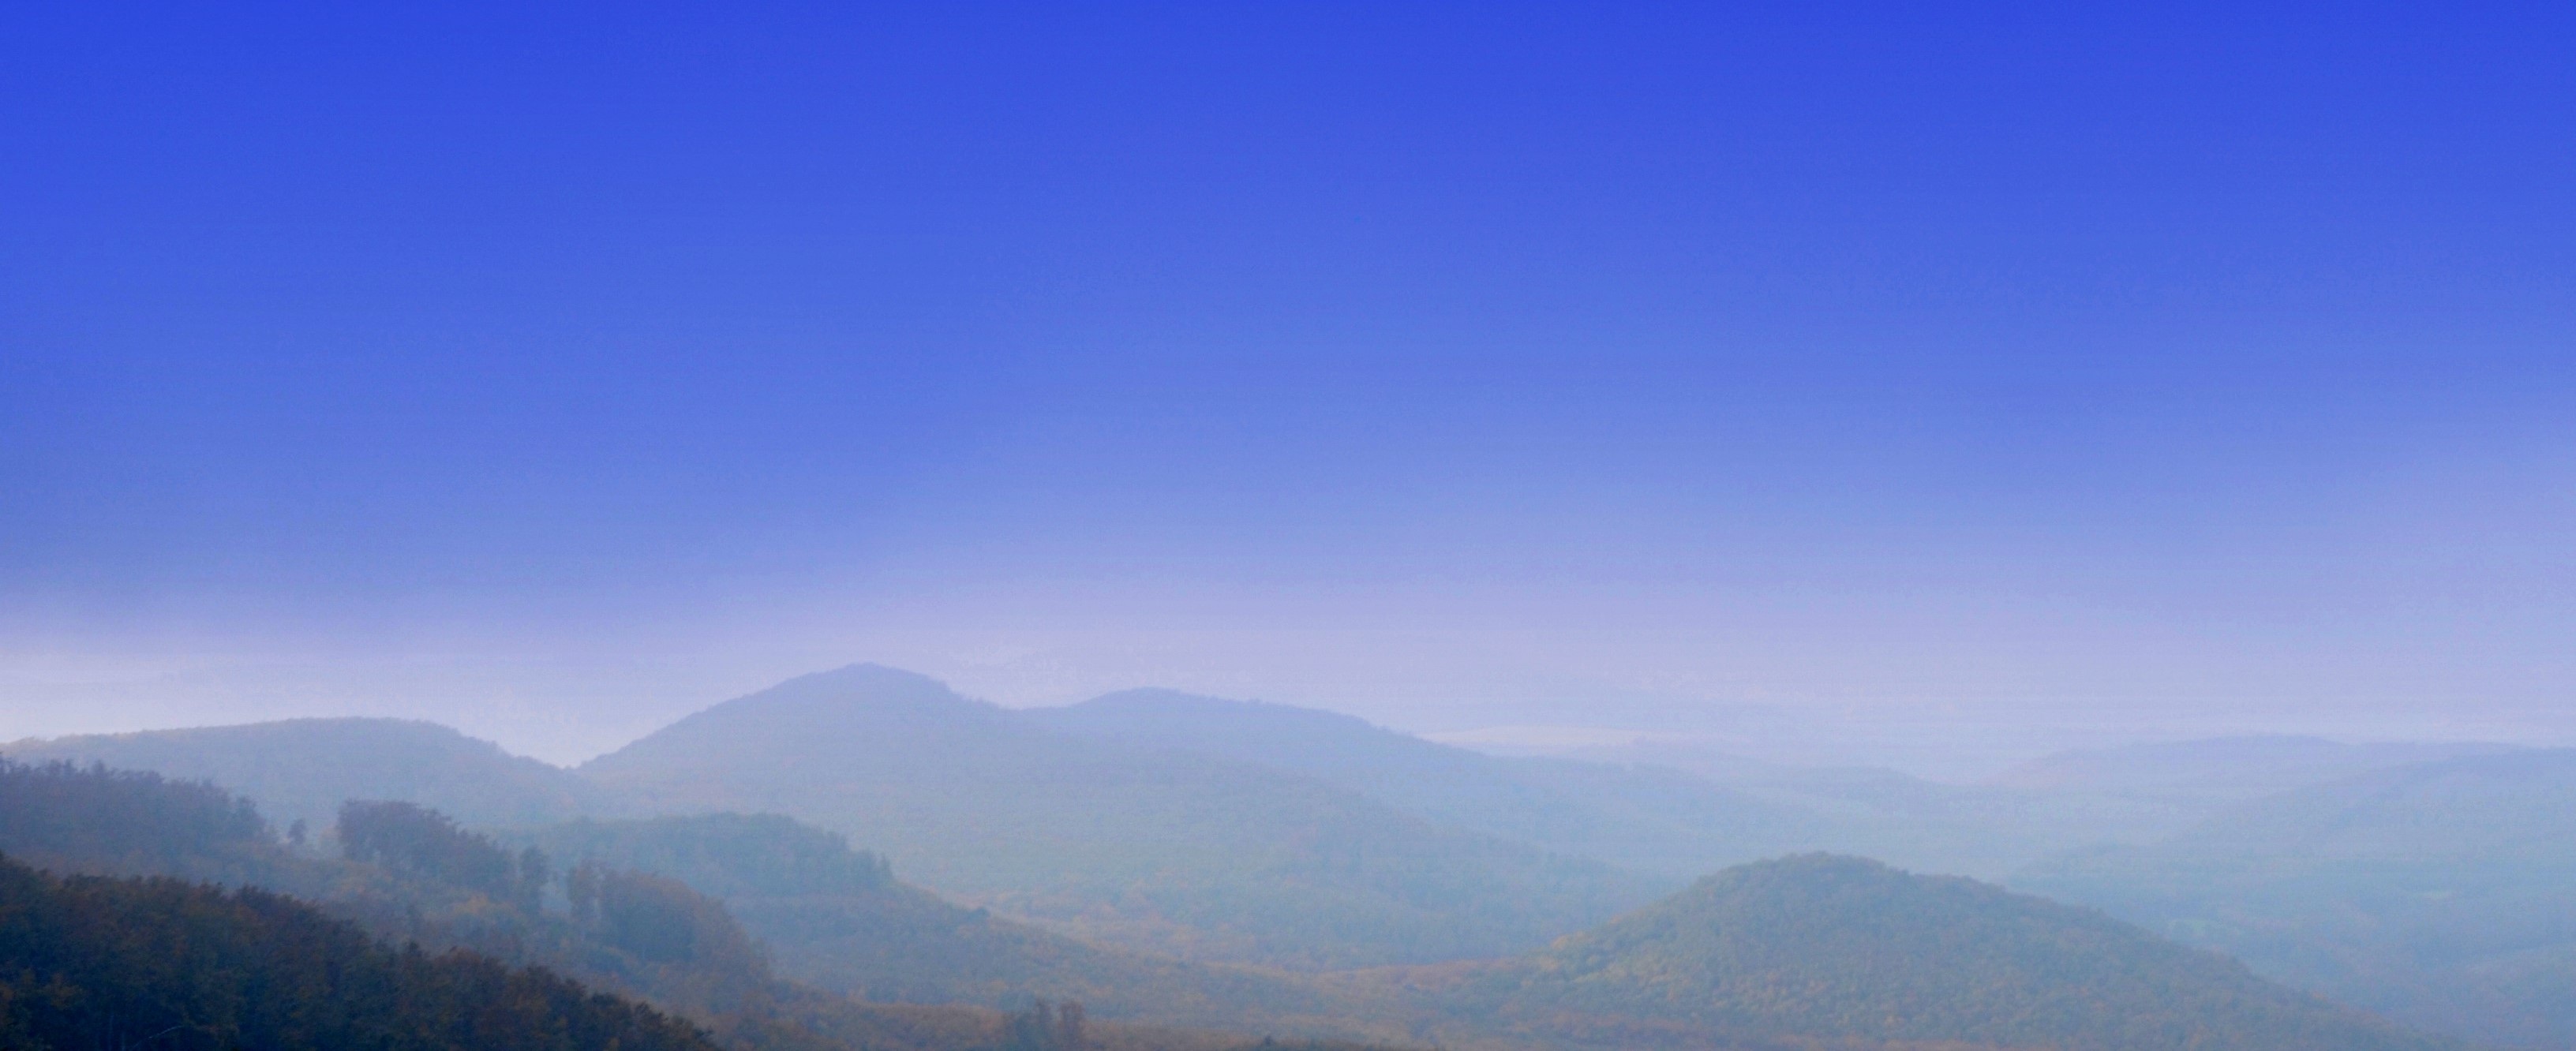
landscape, nature, horizon, mountain, cloud, sky, sunrise, morning, hill, dawn, mountain range, blue, ridge, summit, blue sky, mountains, alps, plateau, hungary, landform, geographical feature, atmospheric phenomenon, mountainous landforms